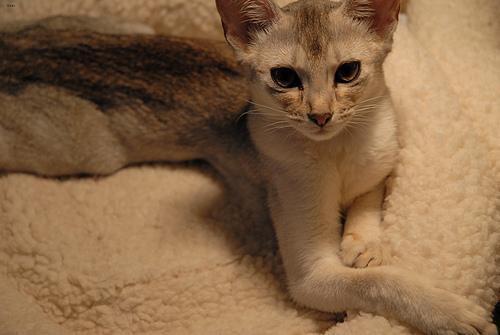
Abyssinian